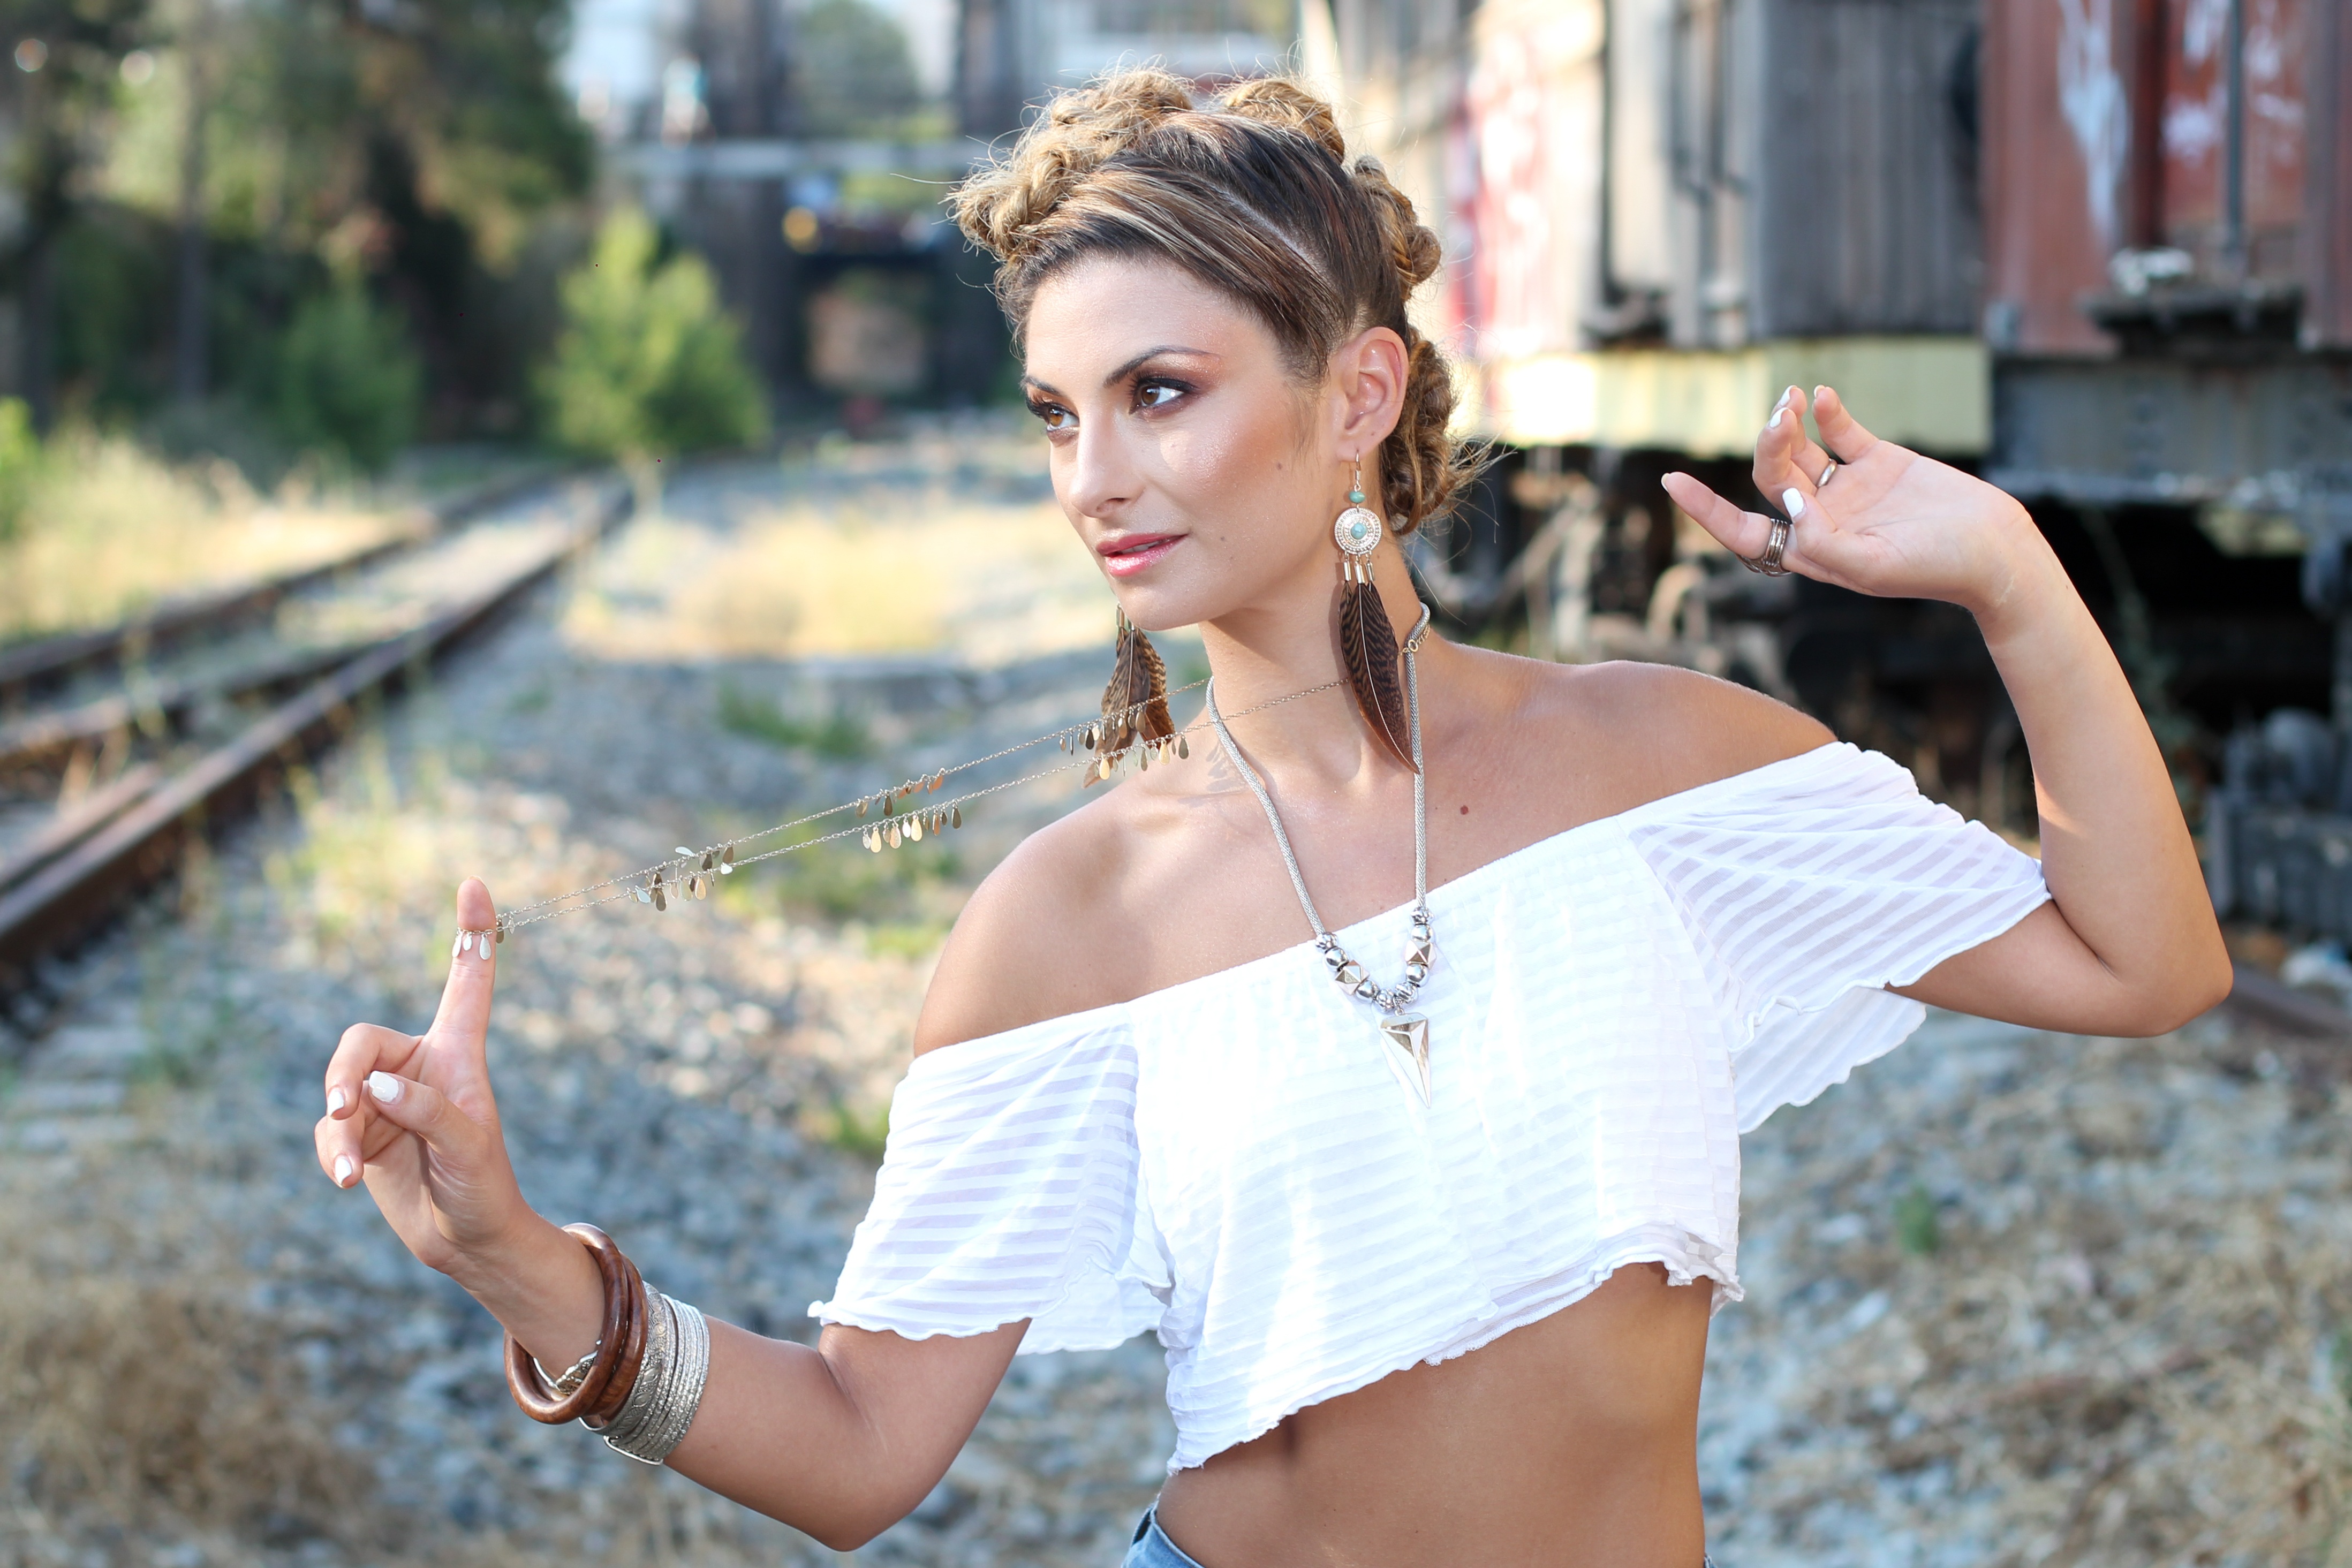
person, girl, woman, hair, photography, train, summer, female, portrait, model, young, spring, fashion, lady, lifestyle, bride, hairstyle, outdoors, dress, happy, photograph, beauty, adult, photo shoot, portrait photography